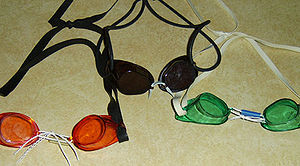
Svømmebriller
Svømmebriller
Svømmebriller er udstyr der bruges til svømning, for at undgå at få vand i øjnene og for bedre at kunne orientere sig i vandet. Svømmebriller består af et sæt plasticskåle, der har en form så de kan dække et øje og slutte tæt mod huden. De er bundet sammen med snor over næsen, og elastik omkring nakken. Nogle svømmebriller har en skumgummikant på den del, der sidder ind mod huden.